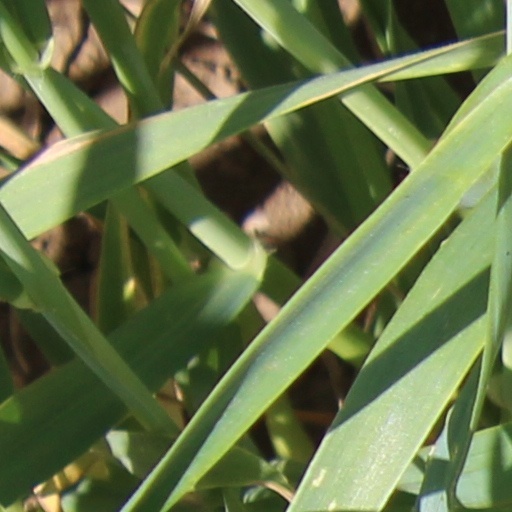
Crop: wheat